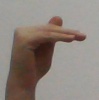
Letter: khaa